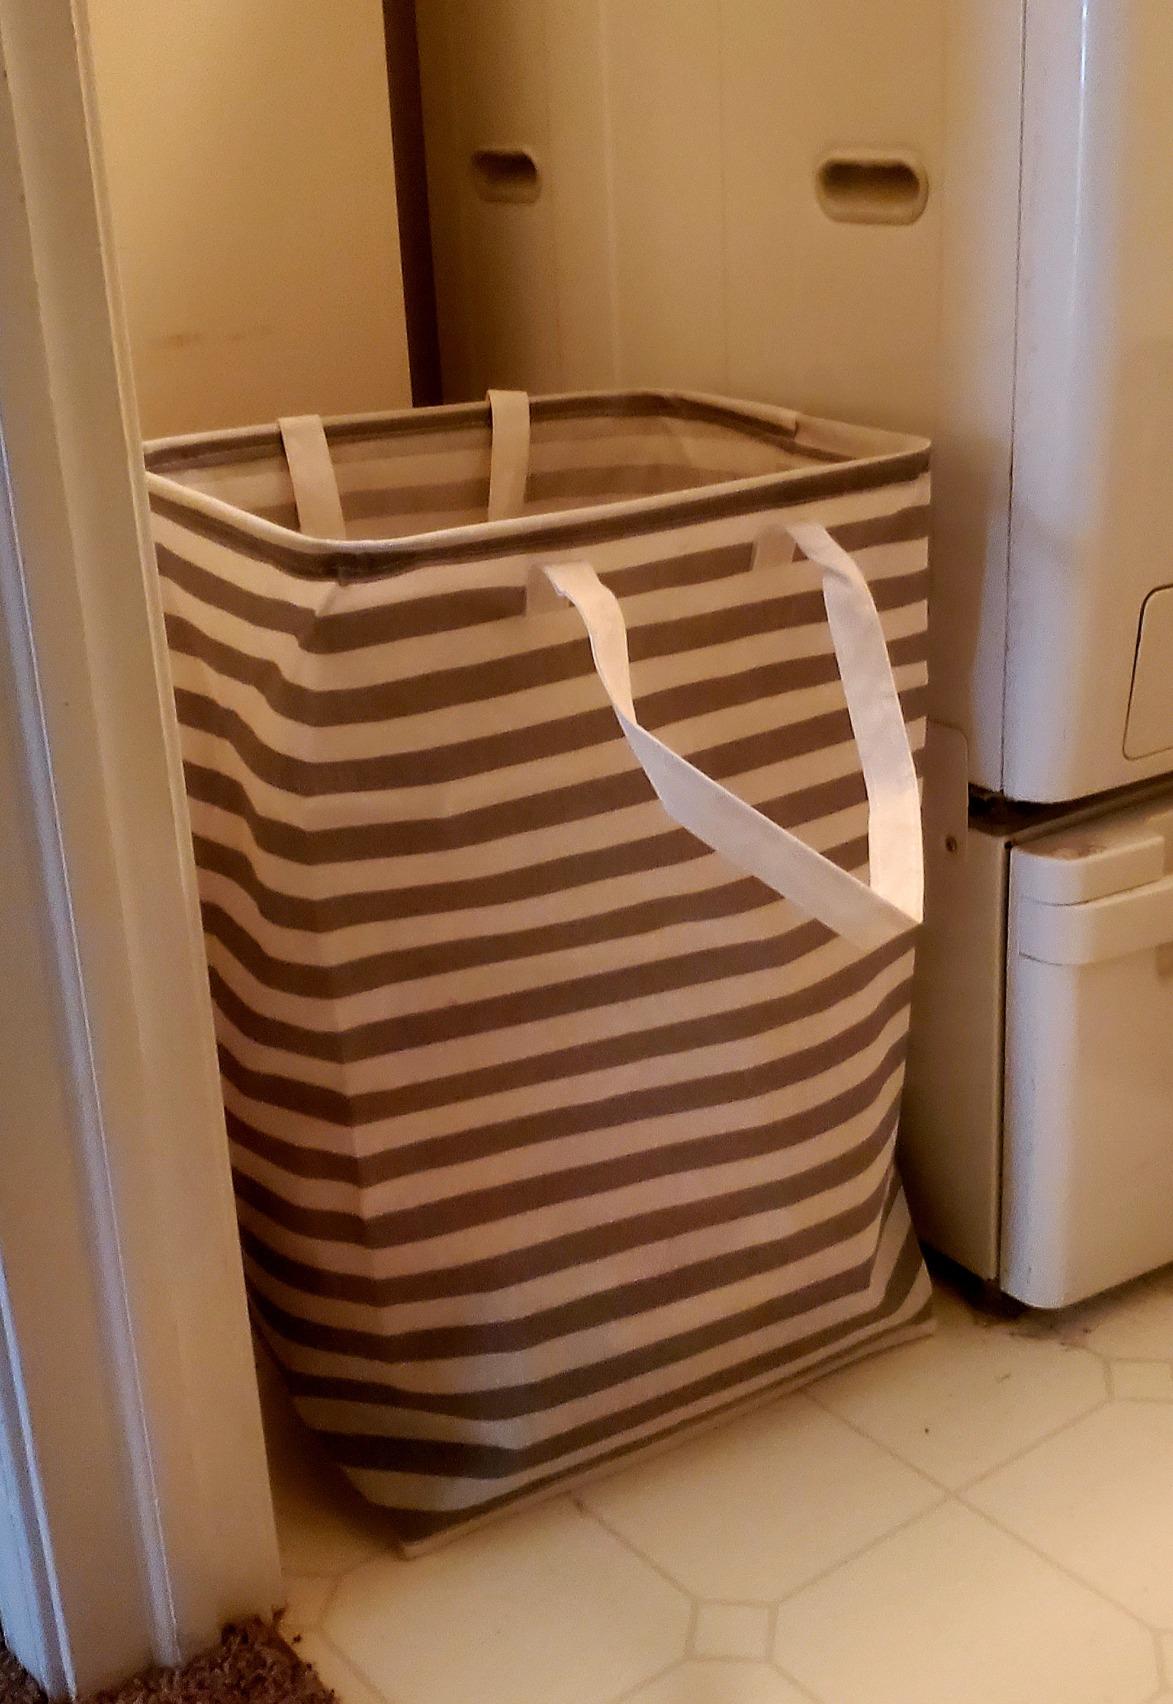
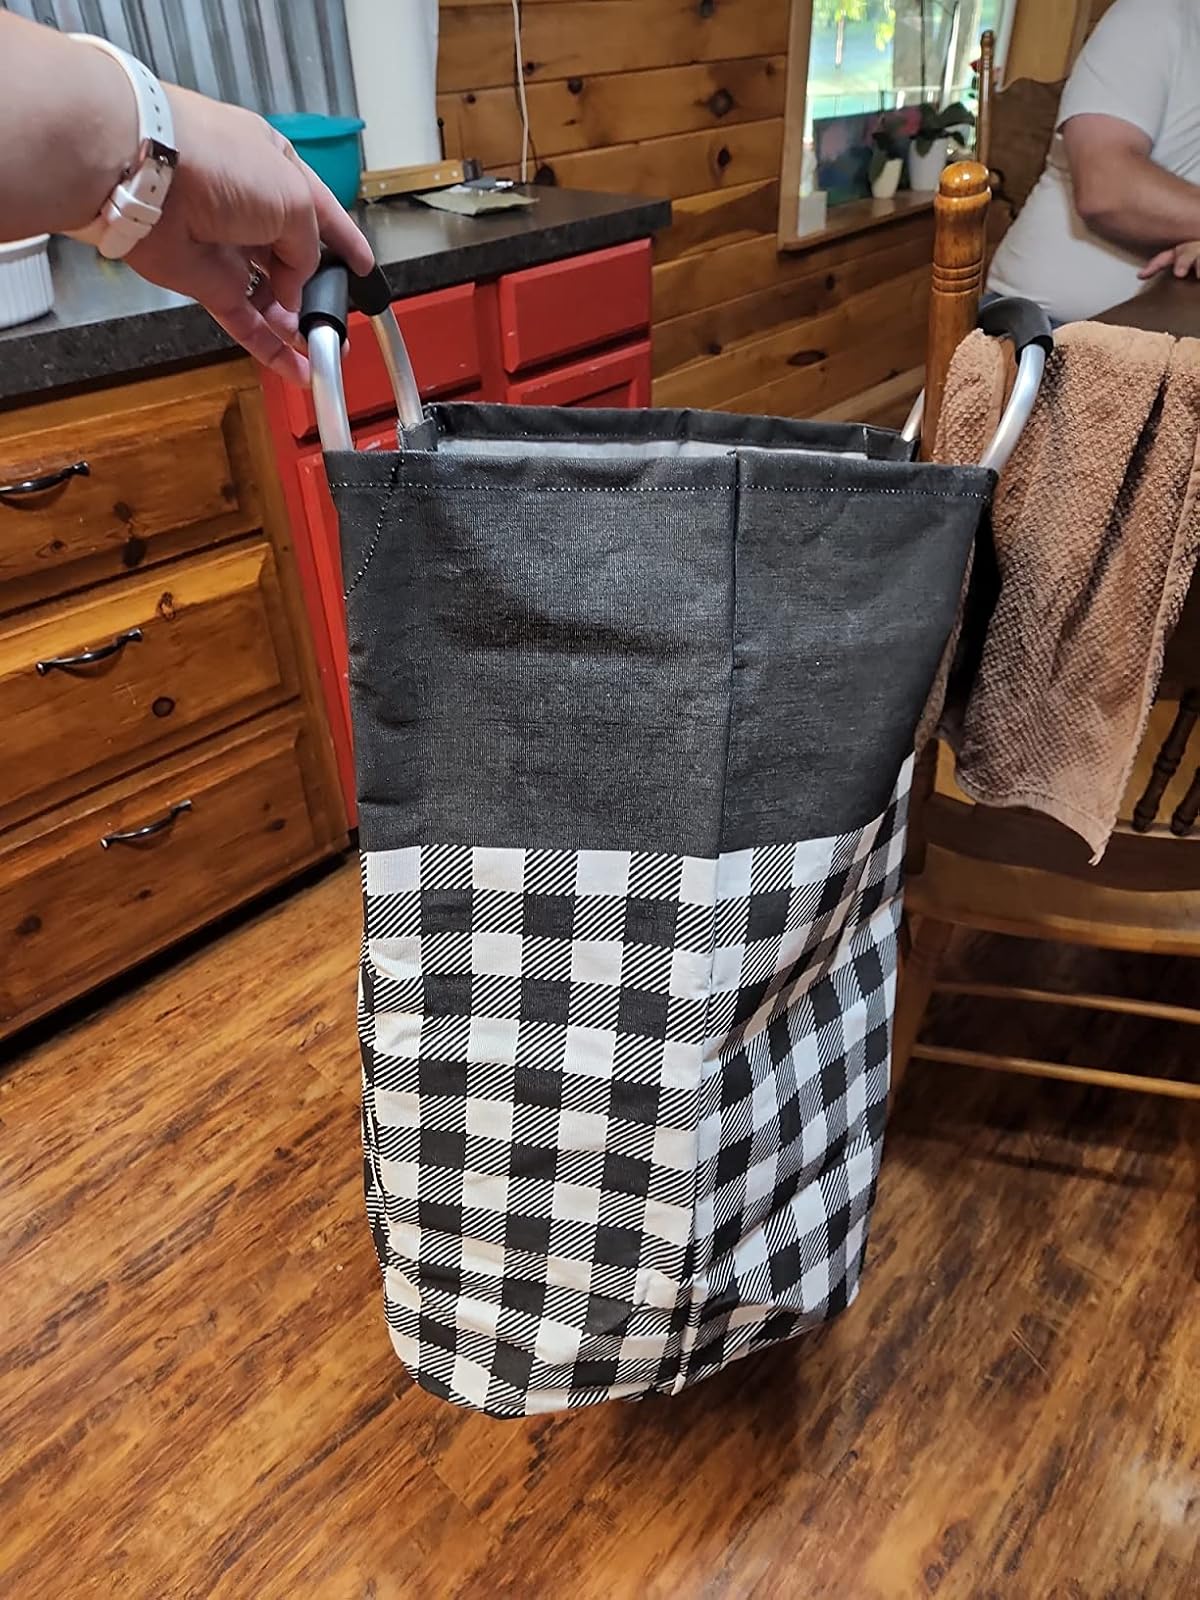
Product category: items_hamper
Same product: no